Mario Gómez

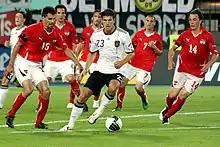
Gómez against Austria in a UEFA Euro 2012 qualification match

On 30 July 2015, Gómez joined Beşiktaş on a season long loan contract from Fiorentina for 2015–16 Süper Lig, with a buy option. The contract consisted of €3.50 million of seasonal wages. He successfully completed a medical test on 31 July 2015. Gómez officially signed for the club along with 4 other new players, including his compatriot Andreas Beck, at a press conference held on 7 August 2015. He chose number 33 for his shirt.